Hannah Miller

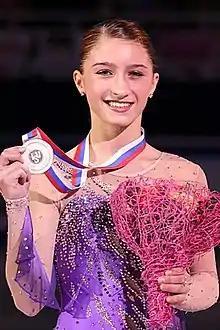
Miller in 2012

Hannah Miller (born October 29, 1996) is an American figure skater. She is the 2014 Ice Challenge champion, 2014 Lombardia Trophy silver medalist, and 2012 JGP Final silver medalist.